Prince Richard, Duke of Gloucester

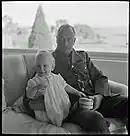
Prince Richard with his father in 1945

Prince Richard was born on 26 August 1944 at 12:15 pm at St Matthew's Nursing Home in Northampton, the second son of Prince Henry, Duke of Gloucester, and Alice, Duchess of Gloucester. His father was the third son of King George V and Queen Mary. His mother was the third daughter of John Montagu Douglas Scott, 7th Duke of Buccleuch, and Lady Margaret Bridgeman. At the time of his birth, he was second in line to his father's dukedom, behind his elder brother, Prince William of Gloucester, who was accidentally killed in 1972 before inheriting the title and having any children of his own.